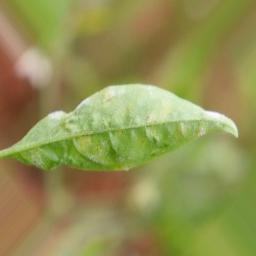
Label: powdery mildew